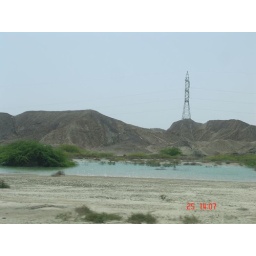
Rain water around Coastal highway